Comedy of Innocence

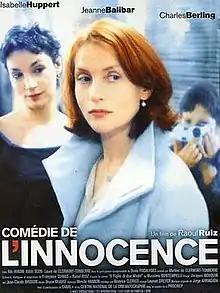
Film poster

Comedy of Innocence is a 2000 French supernatural drama film directed by Chilean filmmaker Raúl Ruiz and starring Isabelle Huppert. It is co-scripted by Ruiz and Françoise Dumas. The film is produced by Mact Productions, distributed by Canal+, CNC, TF1, Les Films du Camelia. As Michael Goddard indicates in his book, "The Cinema of Raul Ruiz: Impossible Cartographies", the film was loosely adapted from Massimo Bontempelli novel "Il Figlio di Due Madri", or "The Child of Two Mothers"